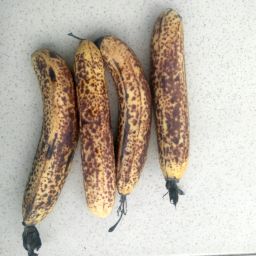
Fruit: Banana
Quality: Bad